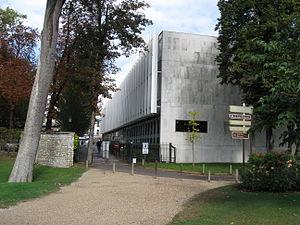
Hôtel de ville, Mantes-la-Jolie
Mantes-la-Jolie est une commune française du département des Yvelines et de la région Île-de-France, chef-lieu d'arrondissement. C'est une ville moyenne, située sur la rive gauche de la Seine, à 57 km à l'ouest de Paris.